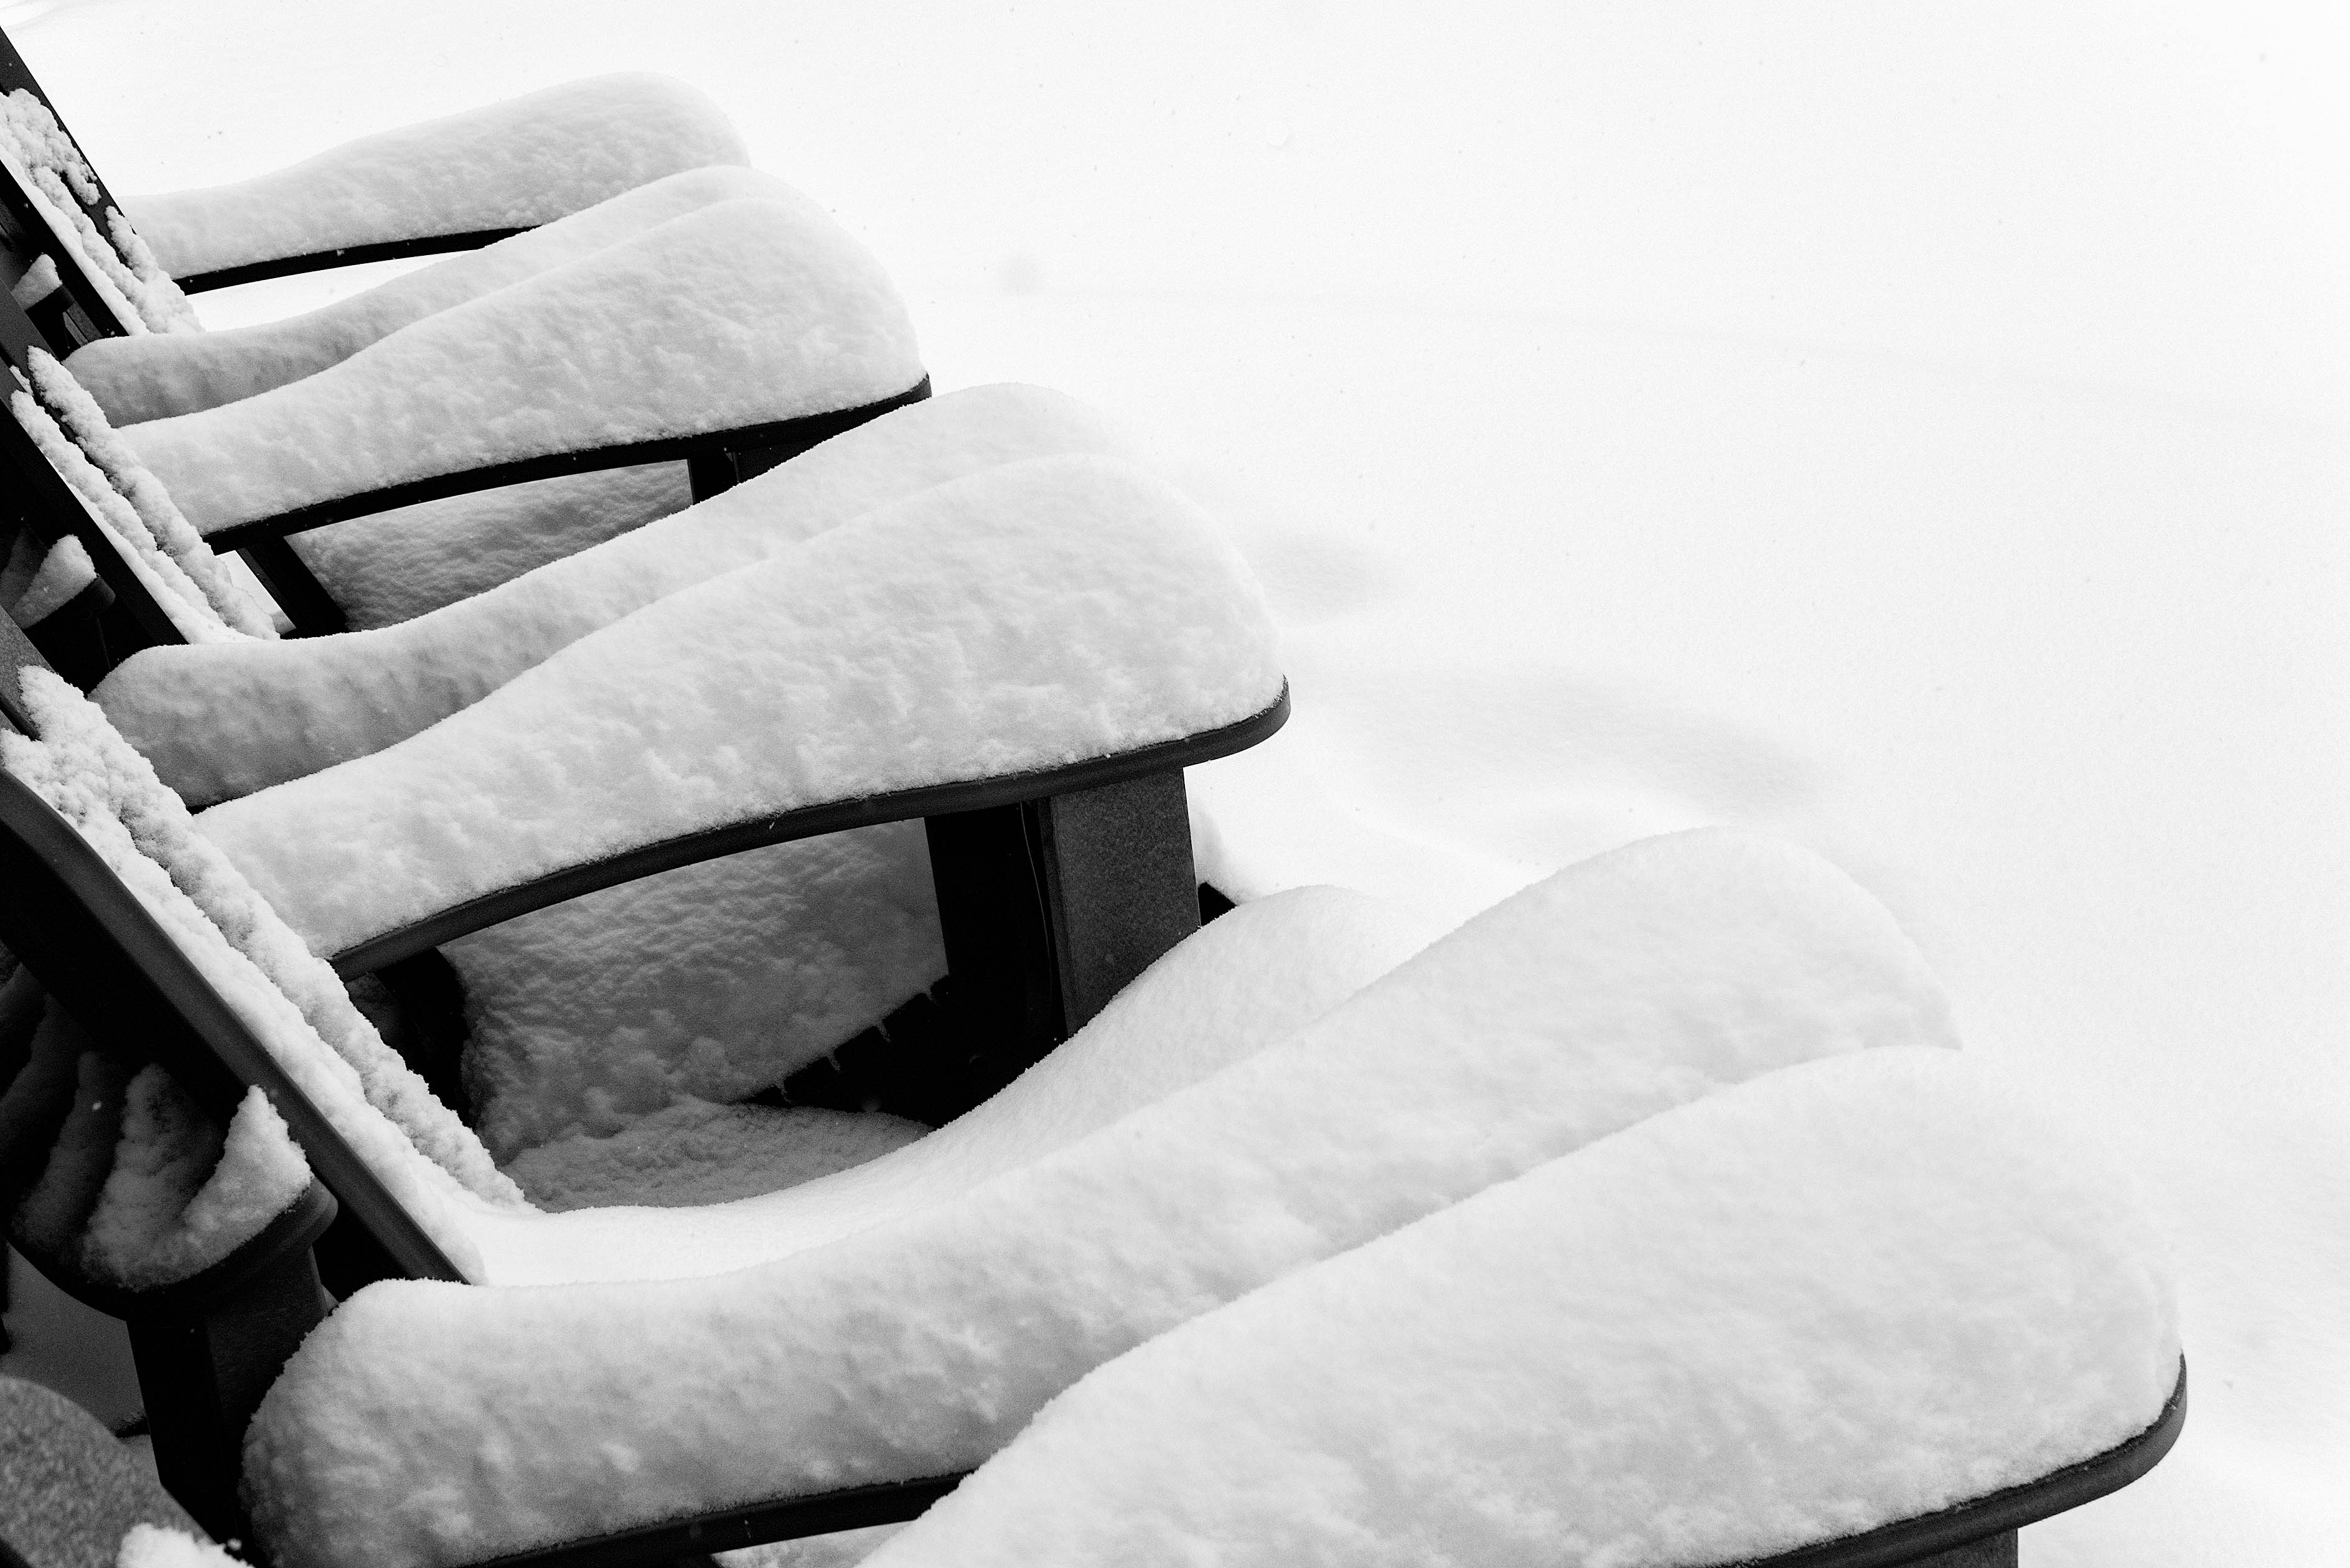
hand, shoe, snow, cold, black and white, white, leather, chair, seat, fur, black, furniture, monochrome, product, textile, bed, footwear, lumix, panasonic, dmc, lx7, panasoniclumixdmclx7, monochrome photography